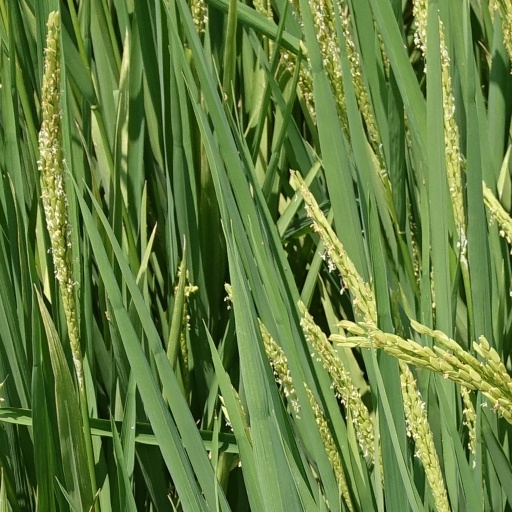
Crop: rice